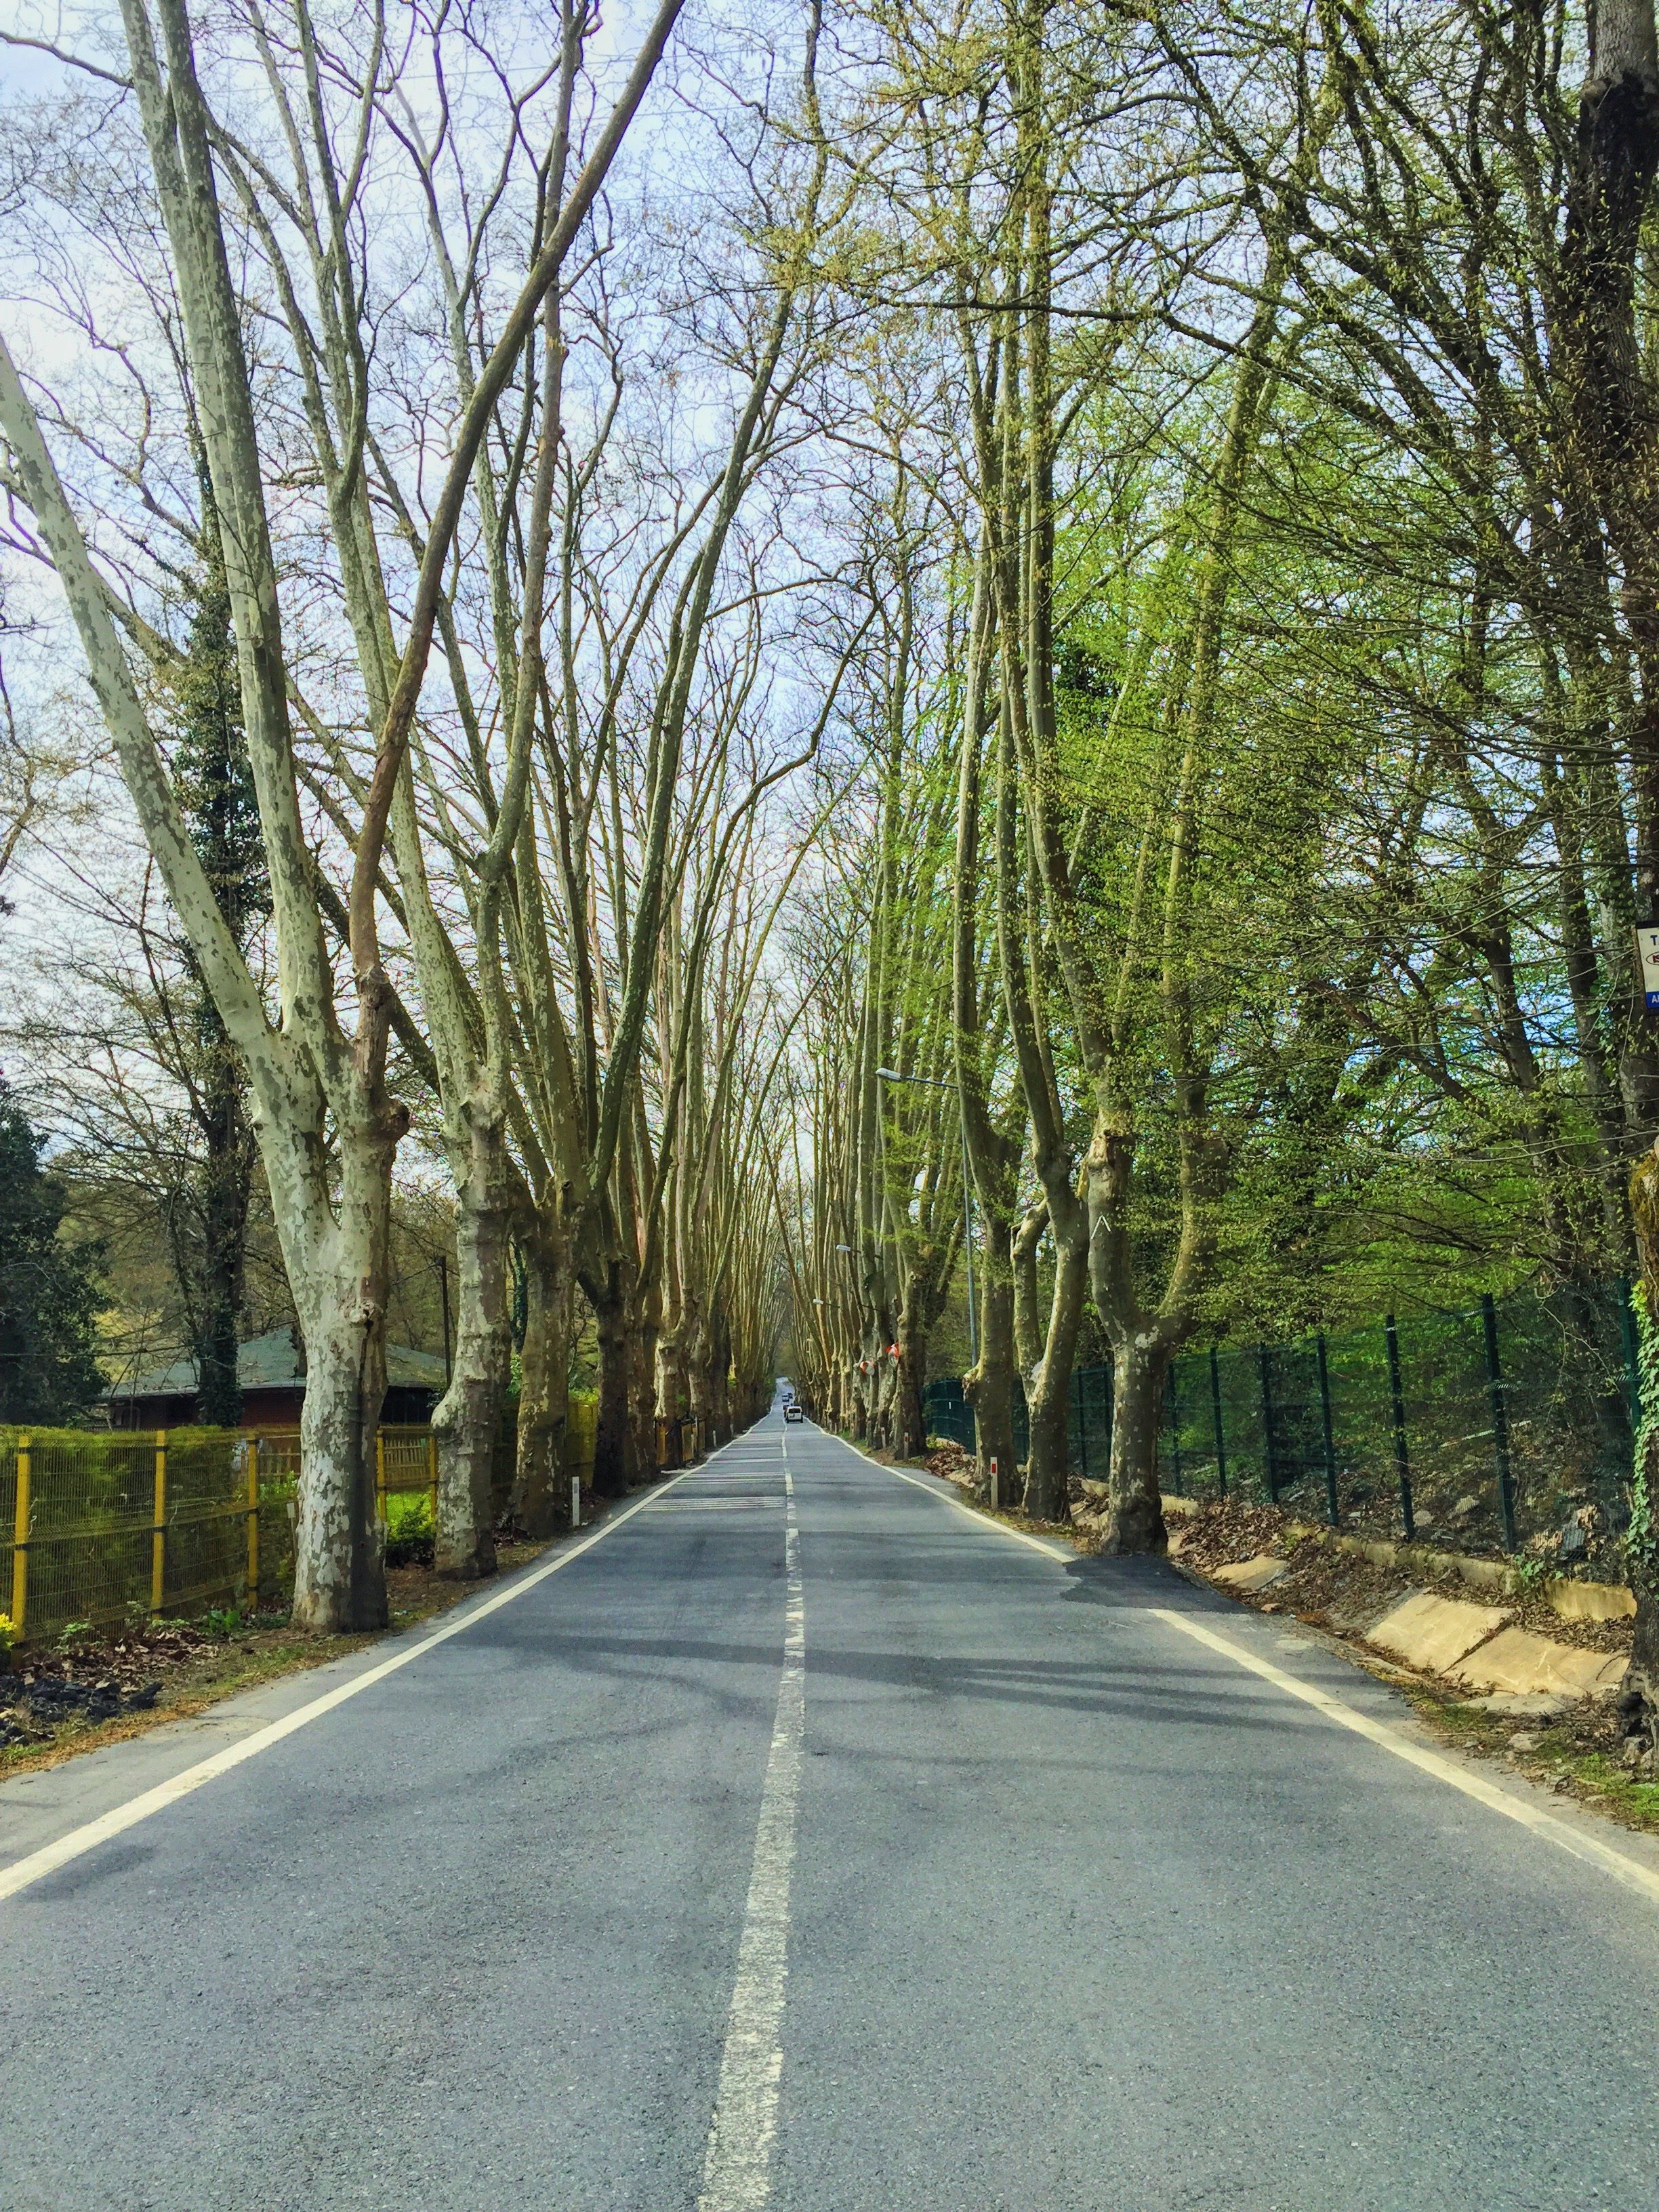
tree, grass, plant, road, leaf, walkway, park, lane, infrastructure, neighbourhood, road surface, residential area, woody plant, nonbuilding structure